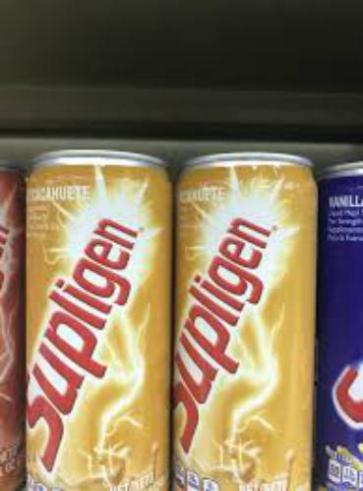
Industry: Food